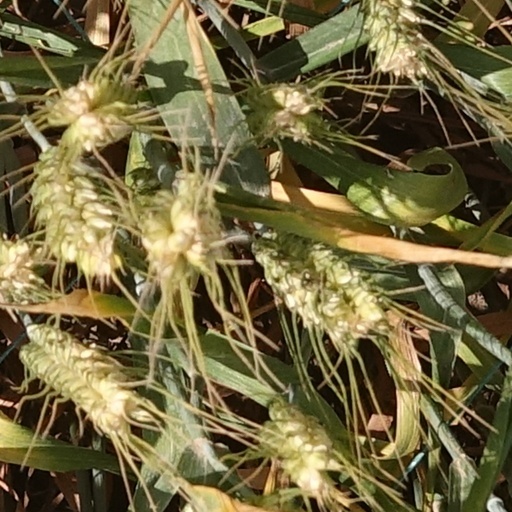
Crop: wheat